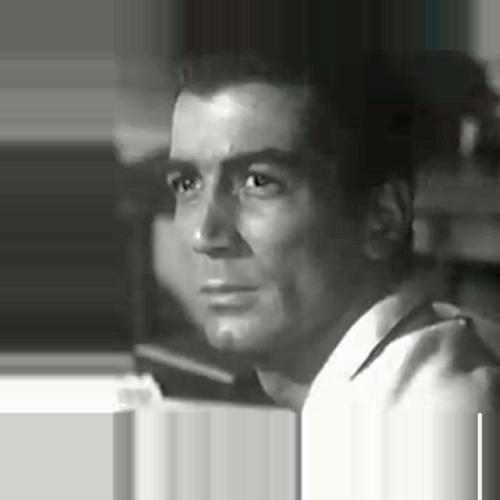
Age: 29